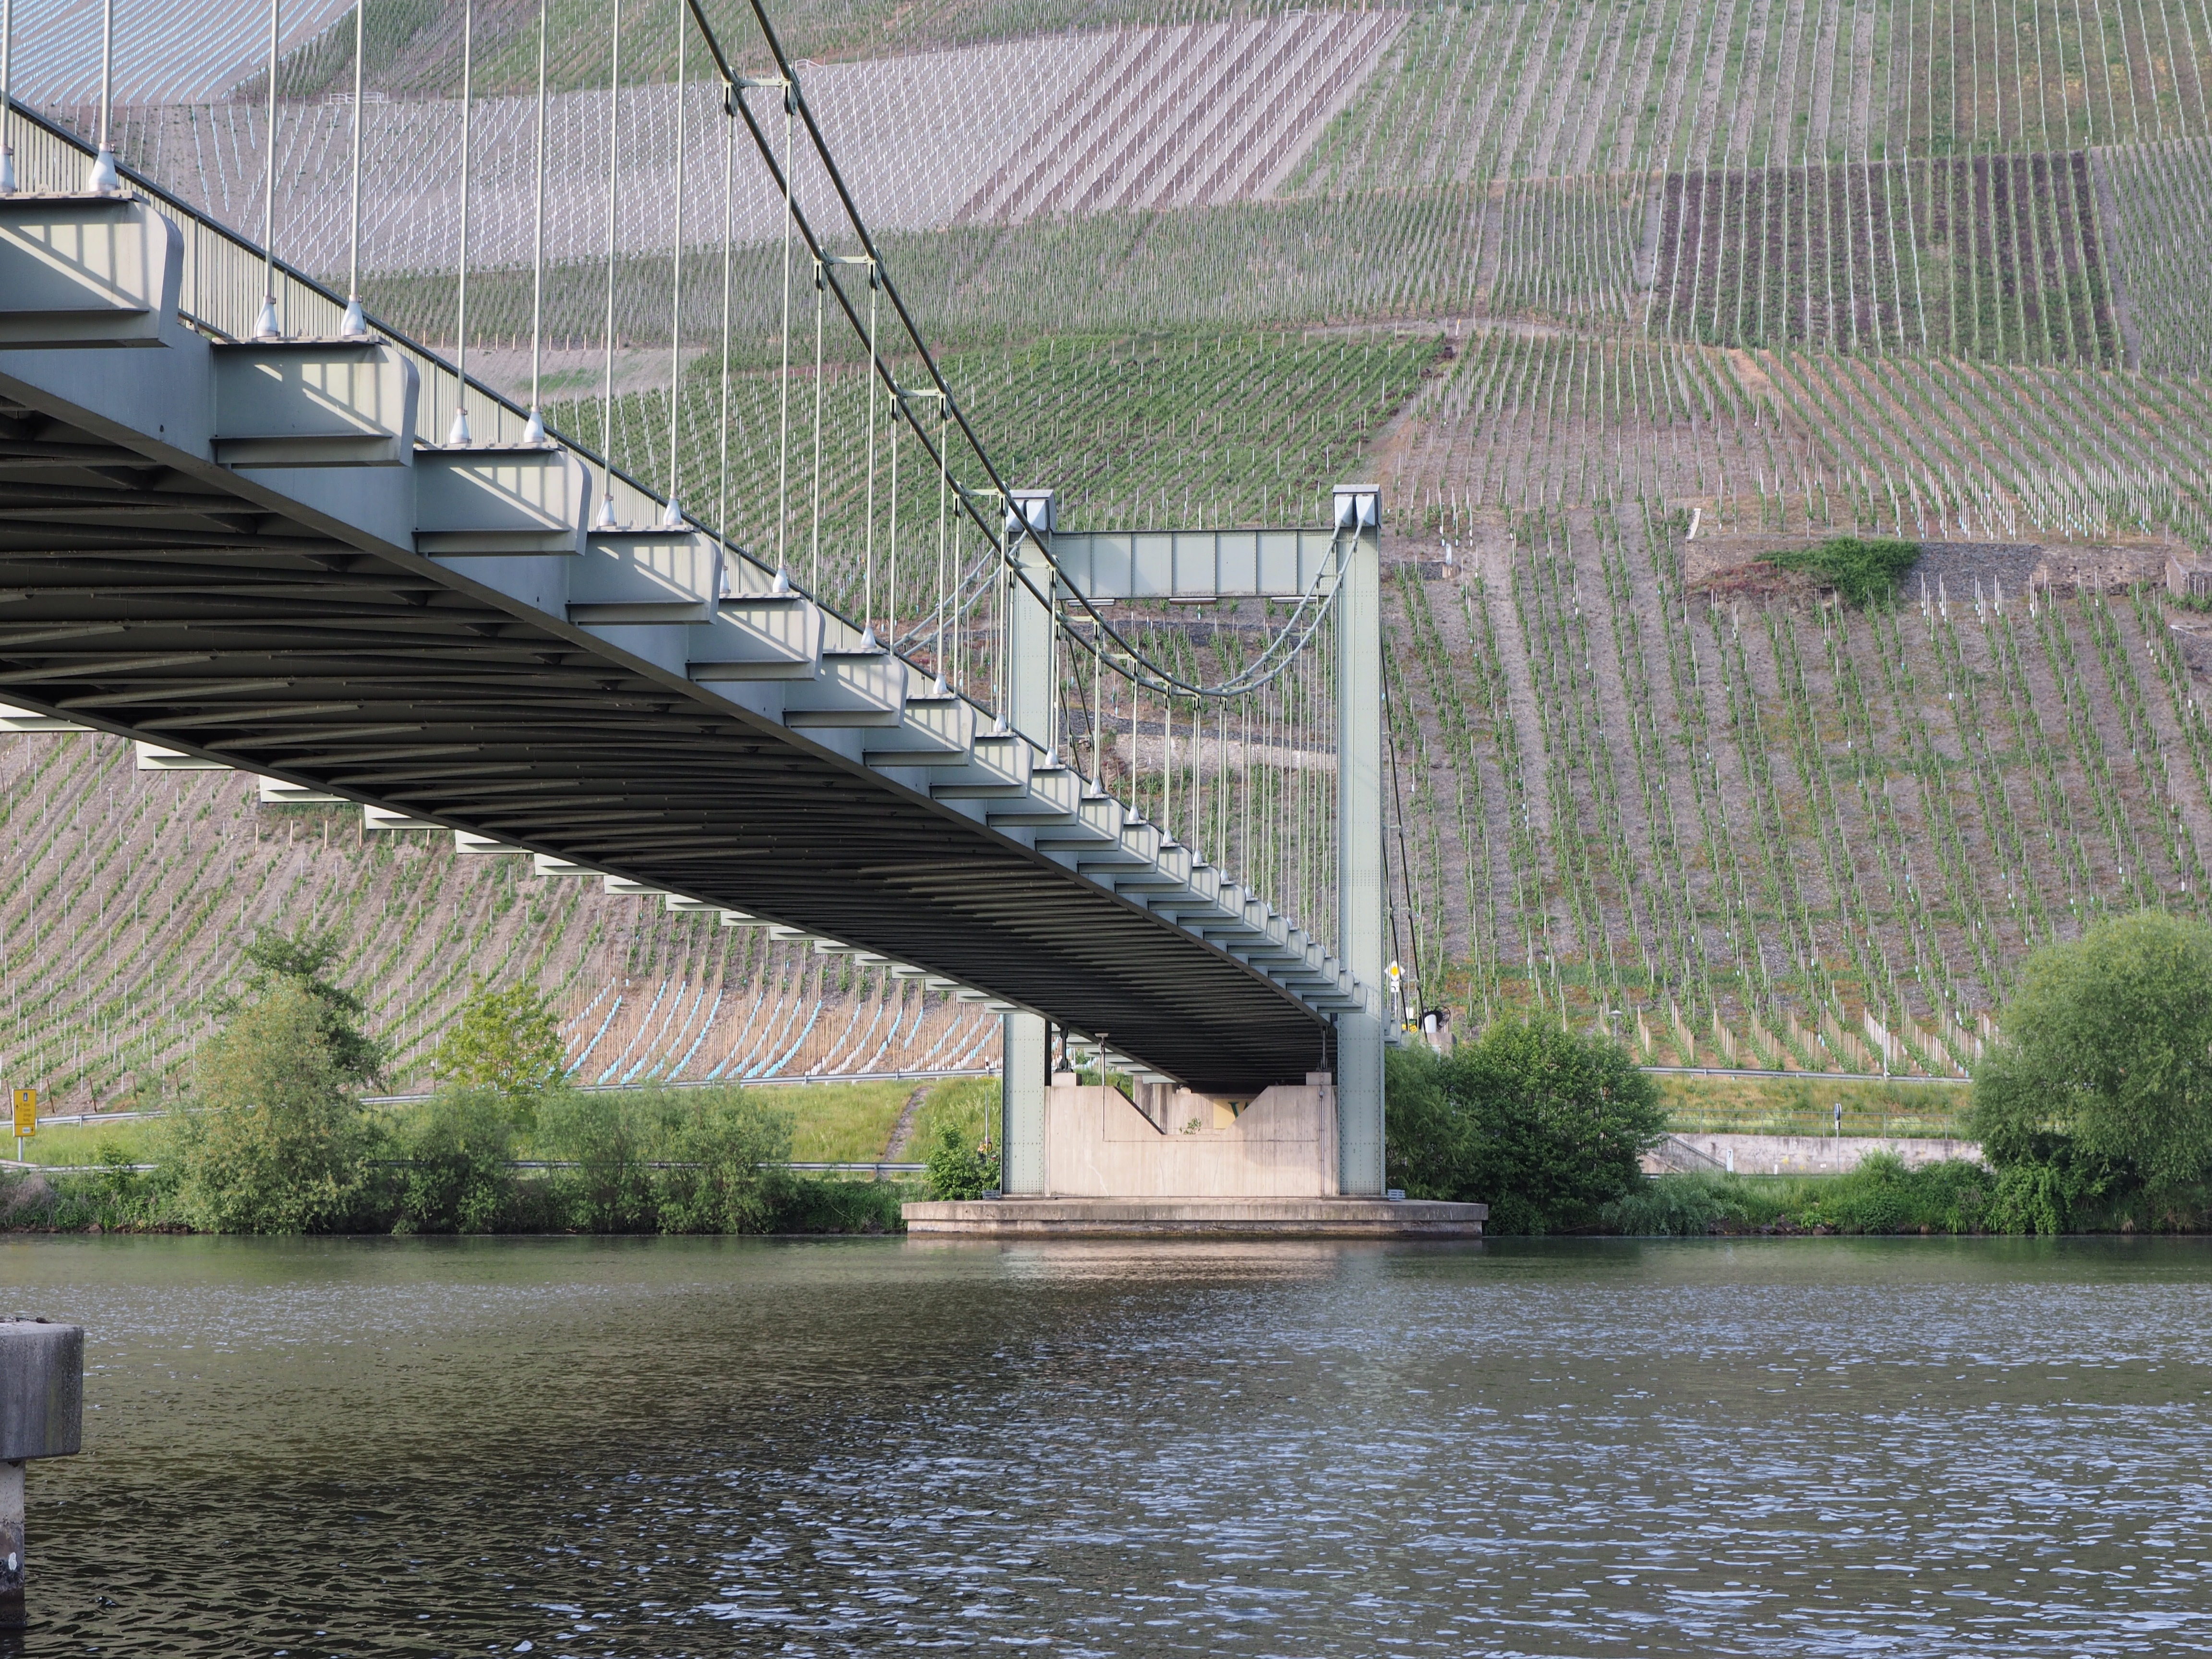
bridge, river, suspension bridge, reservoir, bridge construction, cable stayed bridge, bernkastel, arch bridge, truss bridge, wehlen, mosel bridge, nonbuilding structure, girder bridge